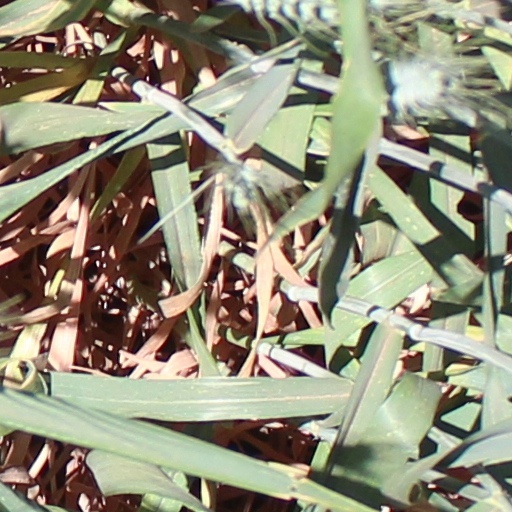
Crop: wheat